Embraer EMB 312 Tucano

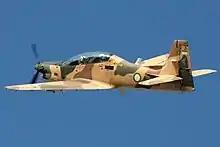
Iranian Revolutionary Guard Air Force Embraer EMB-312 Tucano at the 2014 Kish Air Show

Honduras, the Tucano's first foreign customer, purchased the type to replace the North American T-28 Trojan. Twelve EMB-312s were received between 1982 and 1983. The aircraft are used for both advanced training and patrolling Honduran airspace for illegal flights.